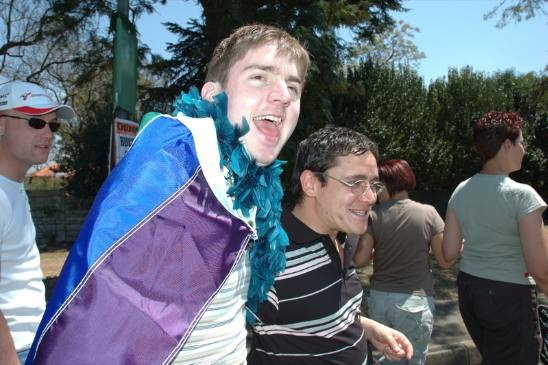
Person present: Yes